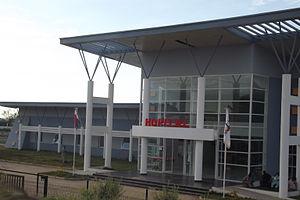
Nouvel hopital de Mahajanga - e la série des établissement hospitaliers ""Manaram Penitra"" décidés par la présidence de la Transition , et inauguré en 2013."
Mahajanga est une ville portuaire de la côte nord-ouest de Madagascar, capitale de la province de Mahajanga et chef-lieu de la région Boeny.